2014 Texas Bowl

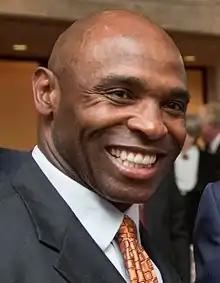
Texas head coach Charlie Strong in 2014.

Following the retirement of head coach Mack Brown at the conclusion of the Longhorns' 8–5 campaign the year prior, they entered the 2014 season led by Charlie Strong, whom they had hired from Louisville during the offseason. This hire made Strong the first black head coach of a men's sport in Texas school history. The Longhorns began the Strong era with a victory, playing North Texas to a 31-point win. They suffered their first setback the following week as they were defeated soundly by BYU in what "SB Nation" called "a drubbing". Their first game away from home was next on the schedule, as they faced No. 12 UCLA at AT&T Stadium in Arlington; the Longhorns fell by three points after giving up what was the game-winning touchdown with three minutes remaining in the game. Following a bye week, Texas evened their record with a shutout of Kansas in their first true road game. Entering October, Texas faced top-15 ranked teams in two consecutive games, both of which they would lose: they hosted No. 7 Baylor, losing by three touchdowns, and travelled to Dallas to face No. 11 Oklahoma, losing by five points. Texas returned home the following week and rebounded with a three-point win against Iowa State thanks to a Nick Rose game-winning field goal with three seconds remaining, but suffered a shutout loss at No. 11 Kansas State in their next contest. Going into November, the Longhorns had a record of 3–5, but they reversed their fortunes by winning three consecutive games. They defeated Texas Tech convincingly before returning to Austin, where they defeated No. 24 West Virginia. They achieved bowl eligibility with their next win, a road victory against Oklahoma State. After another bye week, they fell to No. 5 TCU, which was their regular season finale and the Longhorns' homecoming game.